Jack Watson (actor)

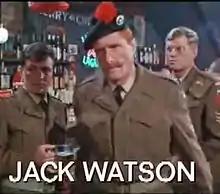
Watson in the trailer for "The Devil's Brigade" (1968)

Jack Watson (14 May 1915 – 4 July 1999) was an English actor who appeared in many British films and television dramas from the 1950s onwards.